Ludborough railway station

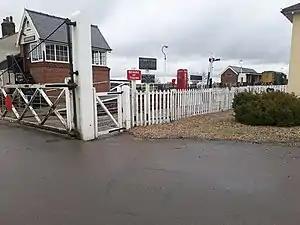
Ludborough station site in 2018

Ludborough is a heritage railway station in Ludborough, Lincolnshire, England, which is the base of the Lincolnshire Wolds Railway. The station, which was previously part of the East Lincolnshire Railway, closed in 1961 to passengers and 1964 to freight, but was taken over by the preservation society in 1984. The first trains from the station to , to the north, ran in August 2009, the first for 47 years. There are proposals to extend the line further in both directions towards and Louth.